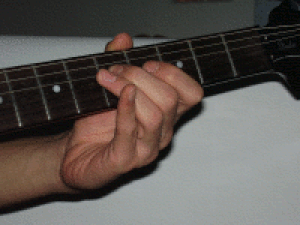
Le vibrato est une modulation périodique du son d'une note de musique. La nature de cette modulation dépend de la nature de l'instrument et de la technique qu'utilise le musicien.